Arizona Bandits

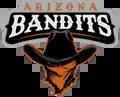
Original introductory logo from 2023

The Bandits were slated to be the second official Arizona-based team to play in the AFL and the first since the Arizona Rattlers who played in the original AFL from 1992 to 2016; the Rattlers are still in operation in the same metropolitan area, playing out of Glendale in the Indoor Football League. It was one of two metropolitan areas in which the revived AFL had planned to economically compete with another established indoor franchise (the other being the Iowa Rampage, who were to play across the river from the longstanding Omaha Beef).